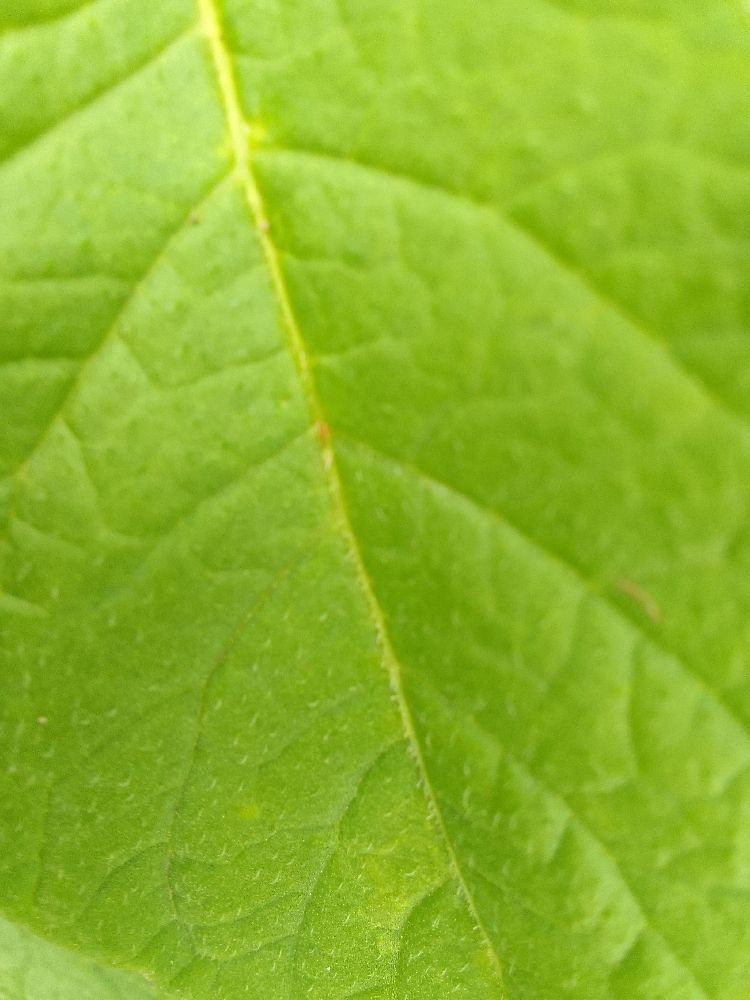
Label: Healthy